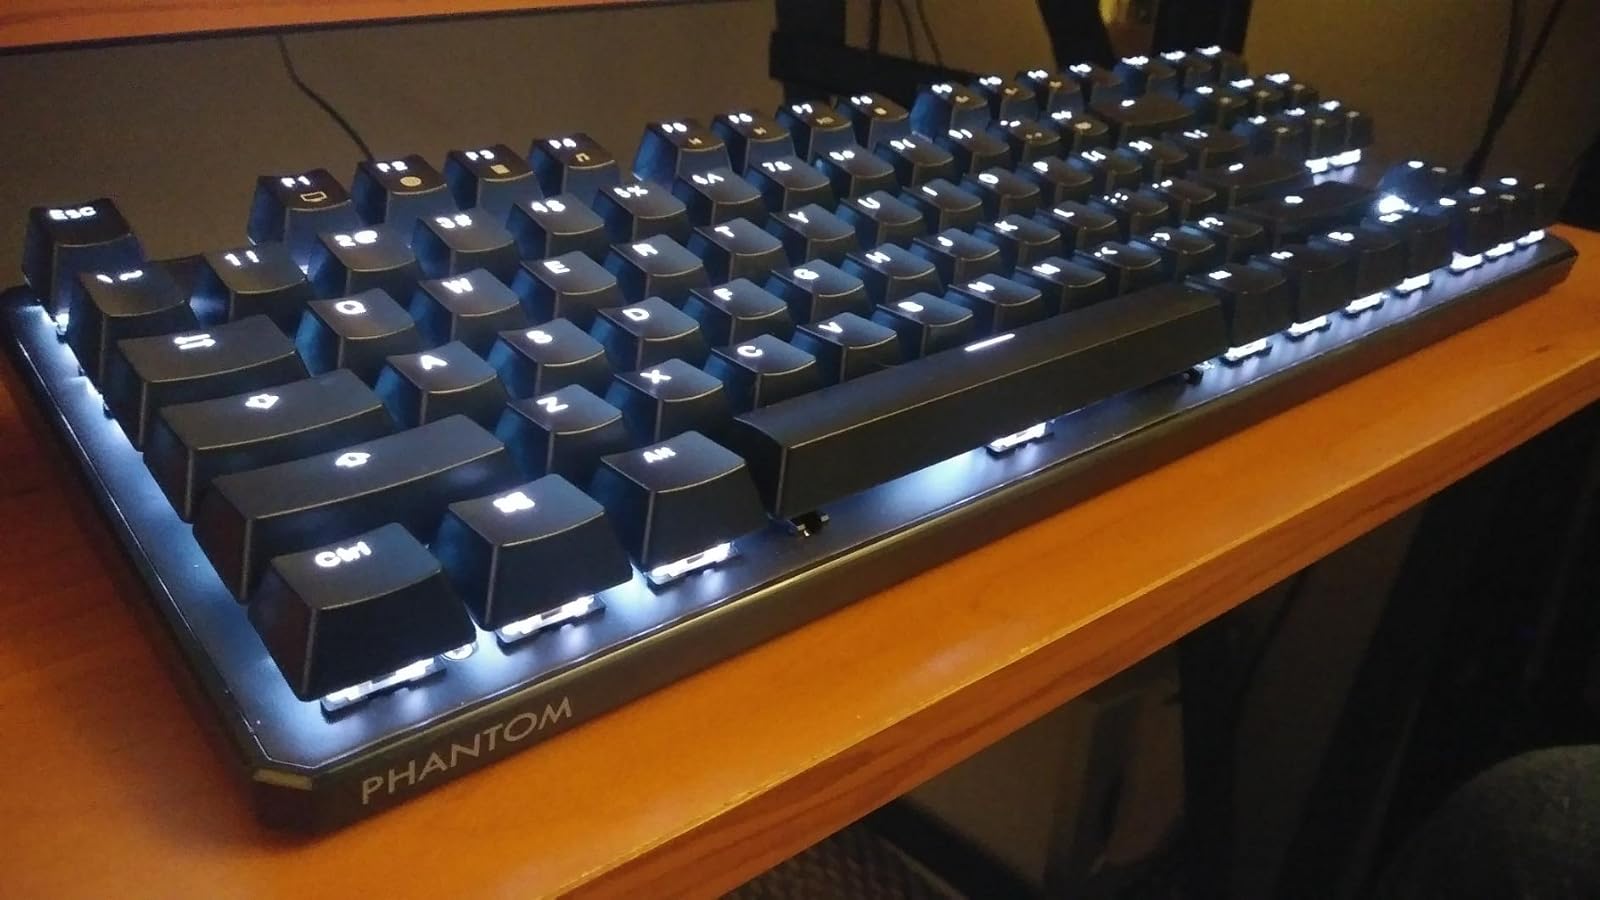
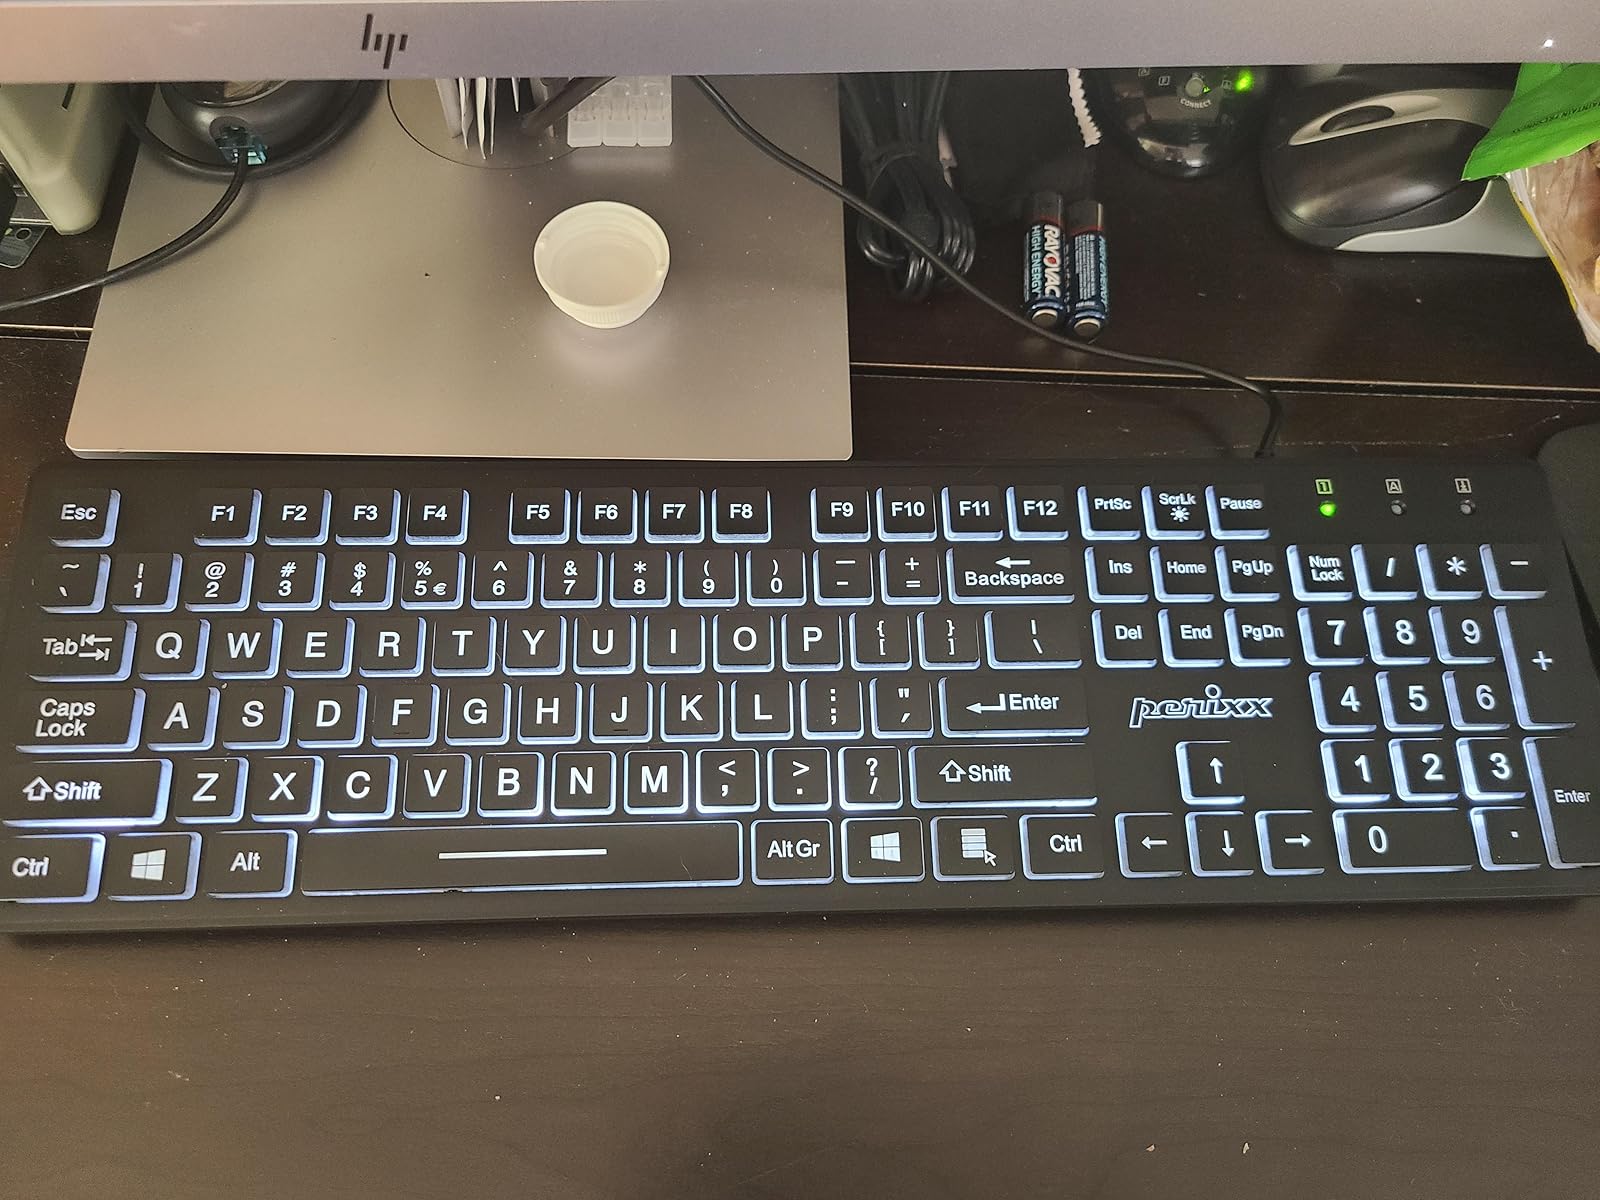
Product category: keyboard
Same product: no